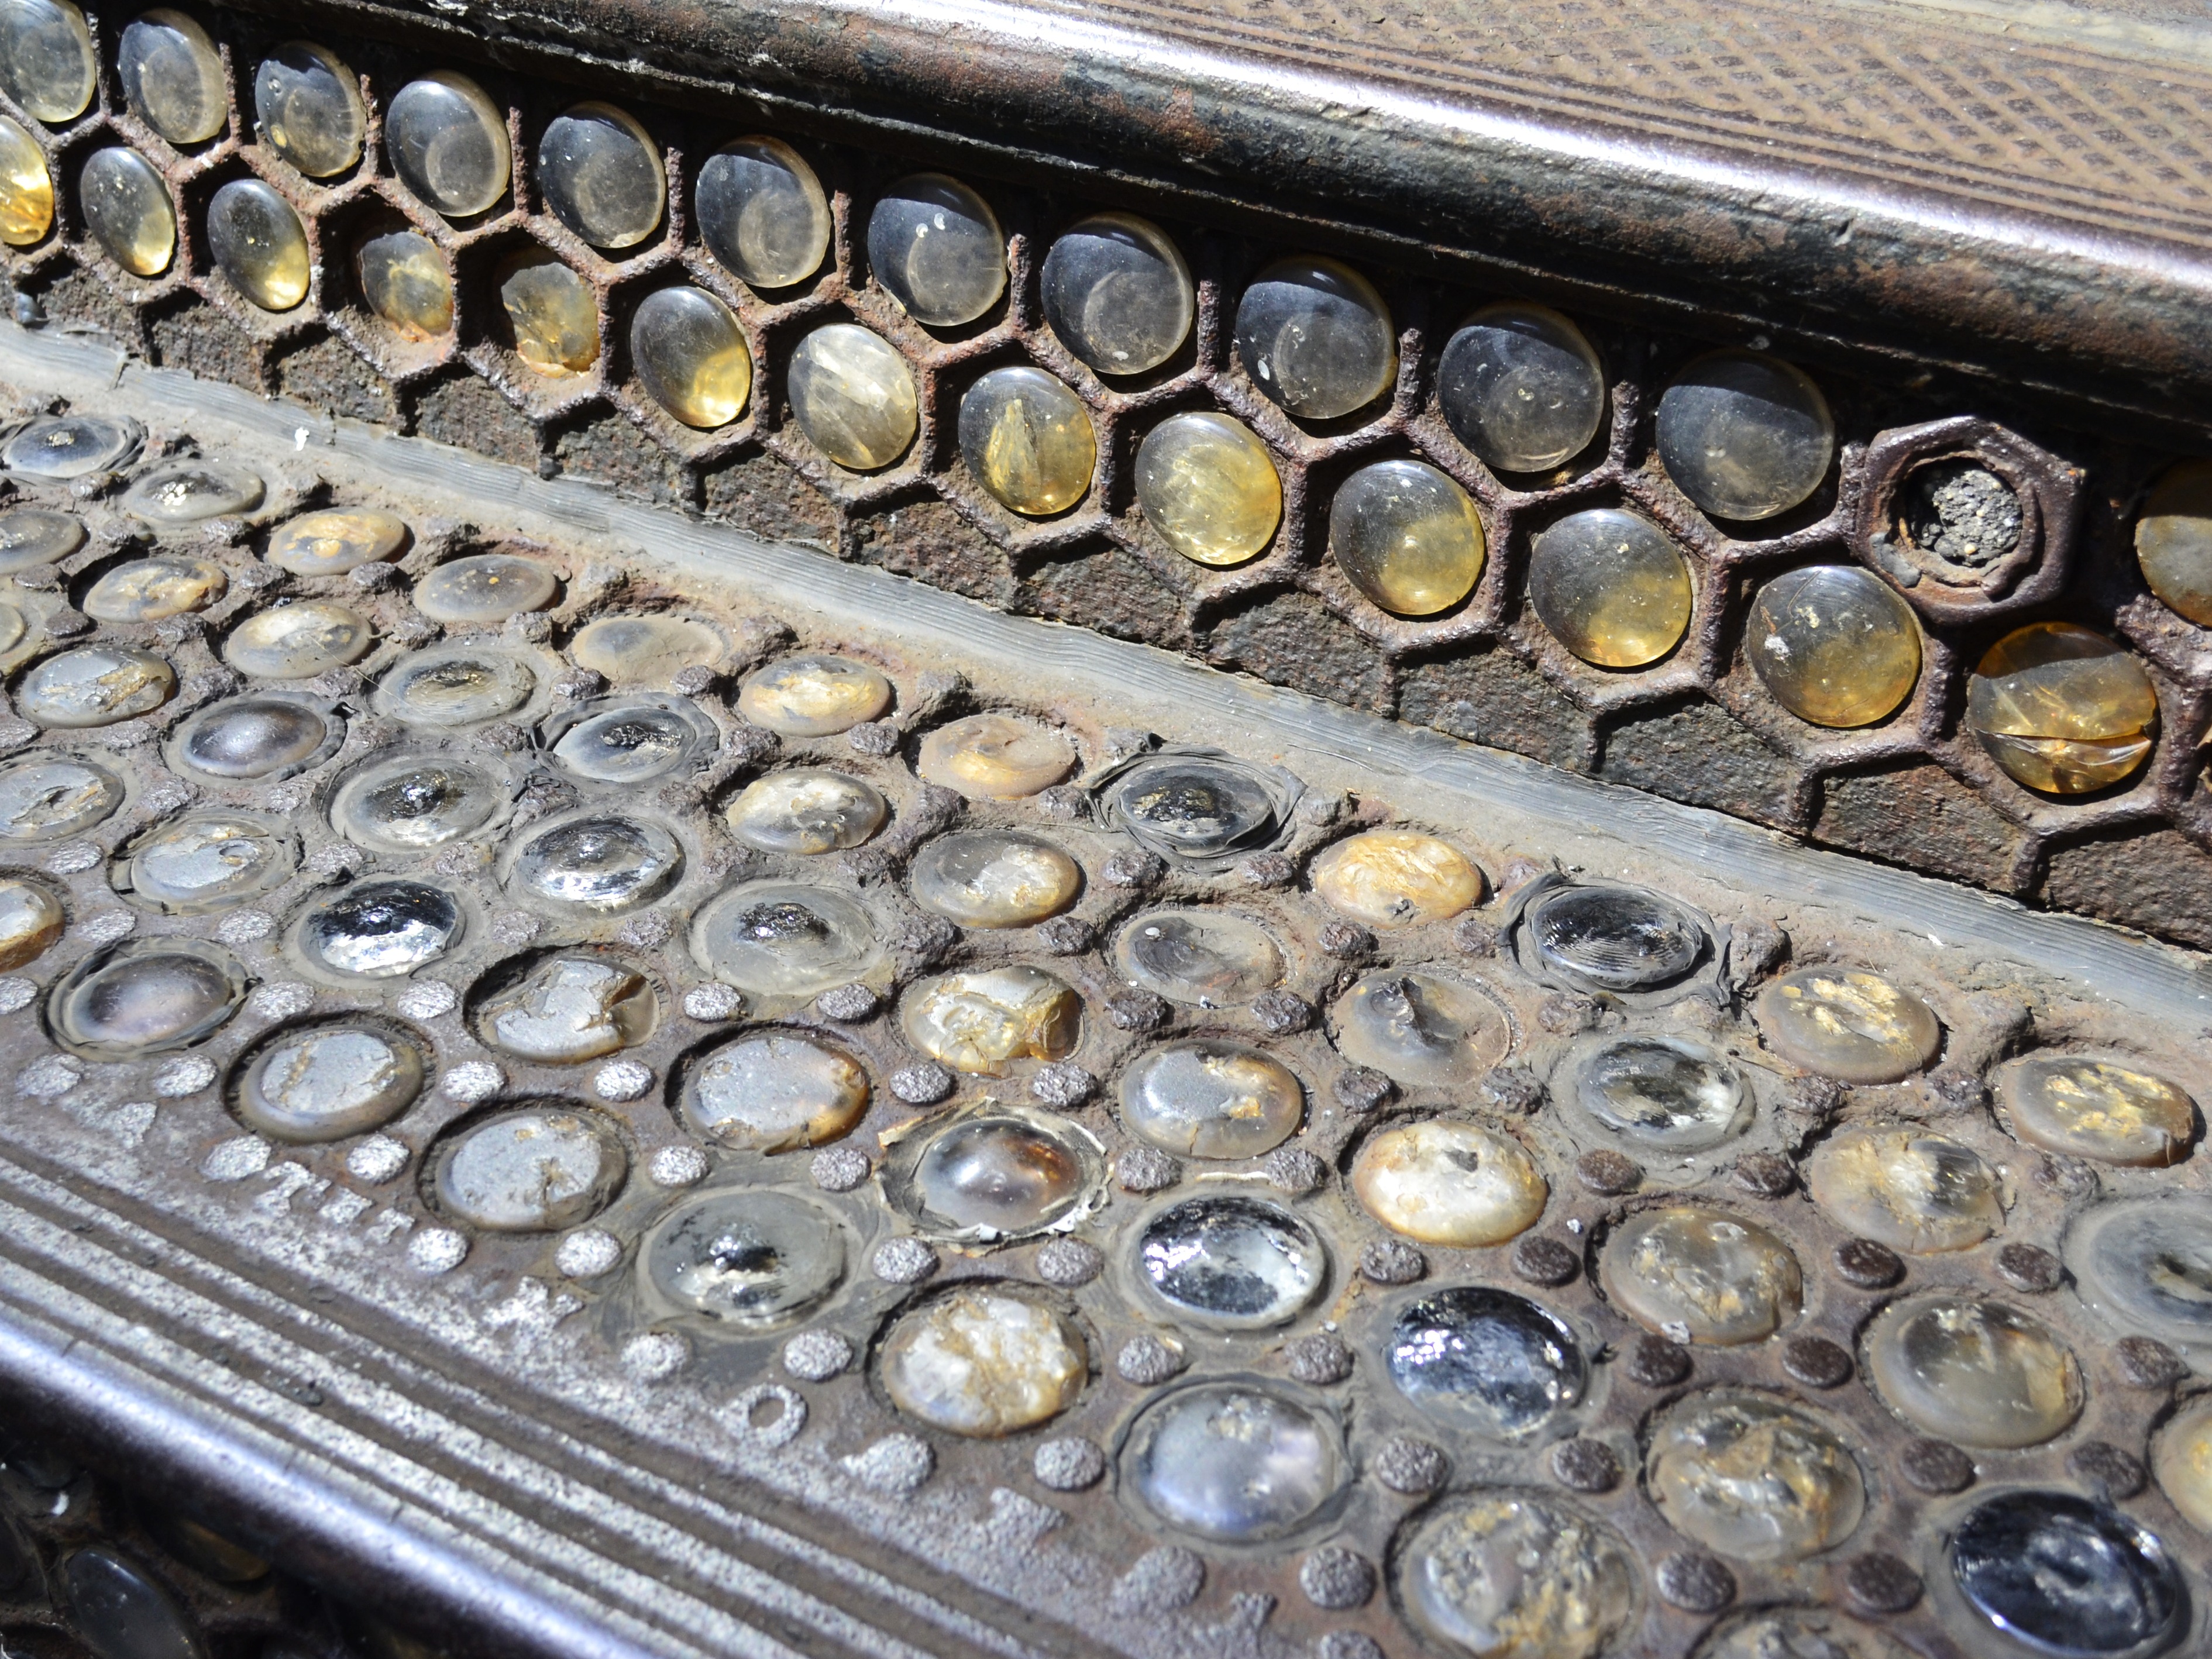
architecture, glass, city, urban, new york, stone, steps, money, material, stairs, tiles, glass tiles